Myitsone Dam

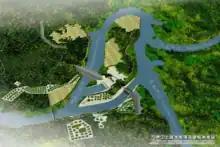
Computerised drawing of Myitsone

The dam was planned to be a concrete faced rock-fill dam high and long, and projected to produce 6,000 MW of electricity by 2017. This is equivalent to 27% of the output of the Three Gorges Dam In China, the world's largest electricity-generating plant of any kind.